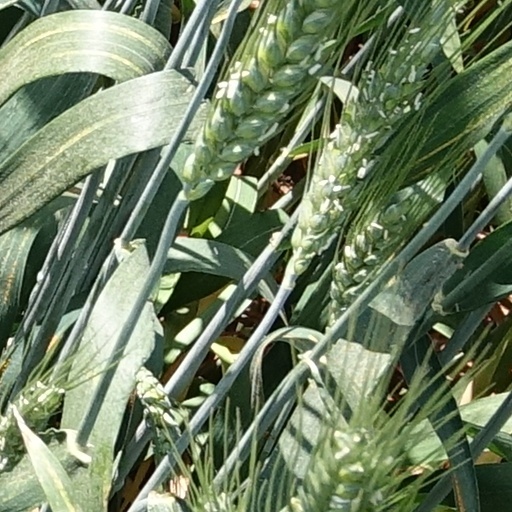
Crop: wheat